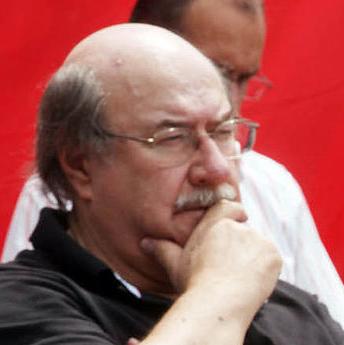
Age: 68